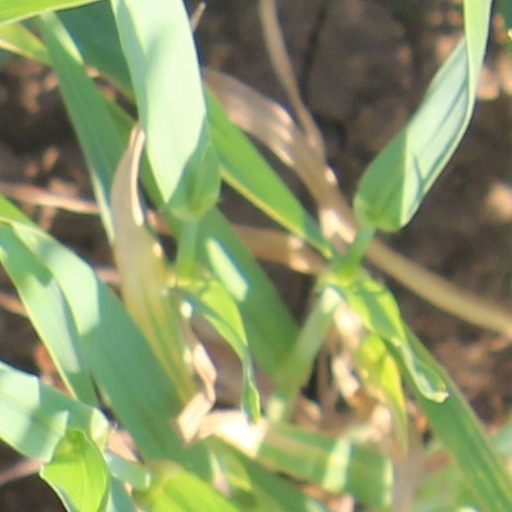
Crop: wheat